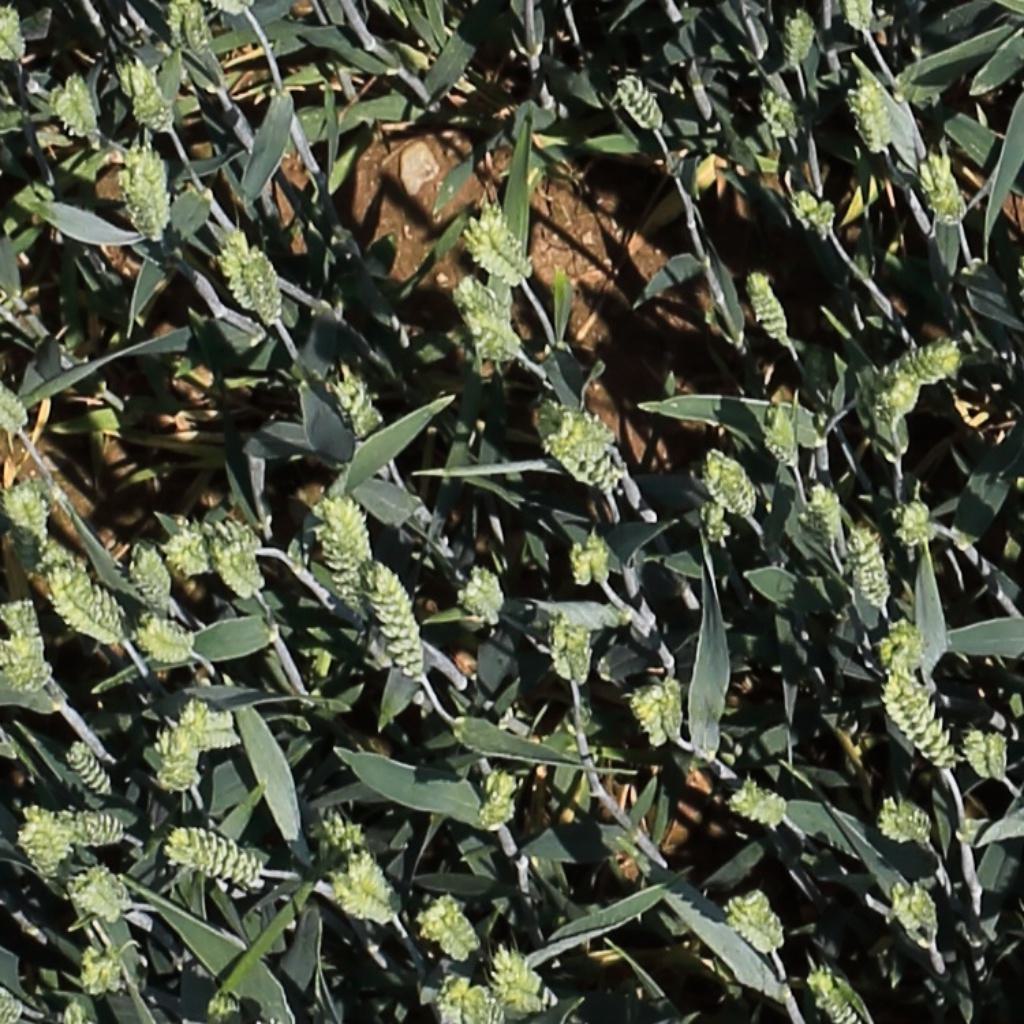
Country: Switzerland
Location: Usask
Wheat development stage: Filling